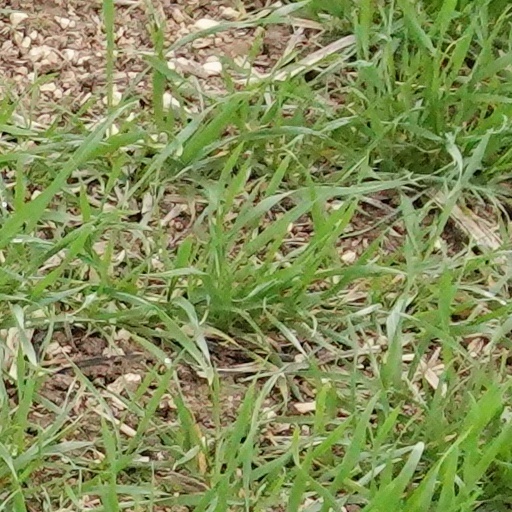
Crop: wheat